Samu Pecz

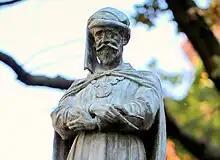
Statue of Samu Pecz

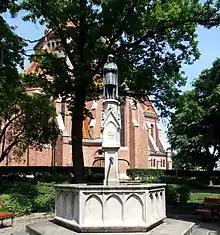
Pecz Samu Monument in Budapest

Samu Pecz (born as "Petz", Pest, 1 March 1854 – Budapest, 1 September 1922) was a Hungarian architect and academic.